Object manipulation

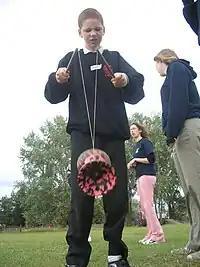
A boy with a diabolo

Spinning and twirling are any of several activities performing spinning, twirling or rotating the spun object for exercise, play or performance. The object twirled can be done directly by one or two hands, the fingers or by other parts of the body. It can also be done indirectly, as in the case of devil or flower sticks, using another object or objects. The origin of twirling can be found in manipulation skills developed for armed combat and in traditional dance. The various twirling skills have become increasingly popular with many associated with circus skills.